Étienne Mourrut

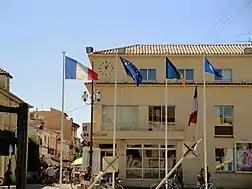

Especially after seeing the delayed development of Grau-du-Roi compared to the Var commons, Étienne Mourrot decided to engage in politics. In 1965, at 25 years of age, he became alderman of the town run by the team of the Socialist Jean Bastide; although at bottom of the list, he was one of the best elected. He dreamed of being assistant.